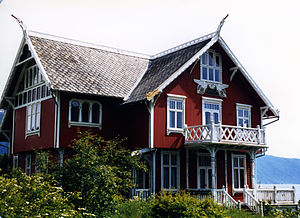
Dragestil
Villa Balderslund i Balestrand, opført i 1907.
Dragestil er en arkitektonisk stil, der opstod i Norge i slutningen af 1800-tallet, og som var særligt udbredt fra 1880 til 1910. Den har rødder i nationalromantikken og J.C. Dahls arbejde for at bevare stavkirkerne. Desuden blev vikingeskibene Tuneskibet, Gokstadskibet og Osebergskibet udgravet på denne tid. Dragestilen kan ses som en naturlig afslutning på 1800-tallets tilbageskuende stiludvikling.